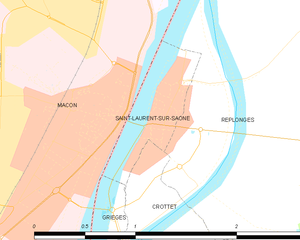
Carte des communes françaises: Saint-Laurent-sur-Saône